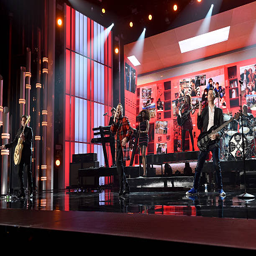
artists perform onstage during awards .